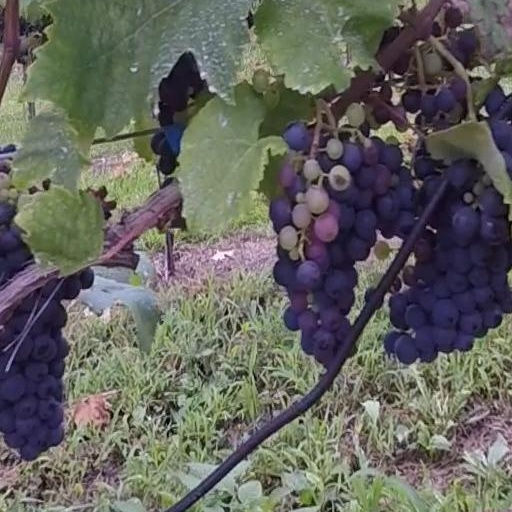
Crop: grape